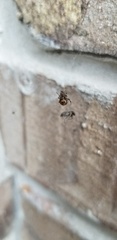
Species: Parasteatoda_tepidariorum